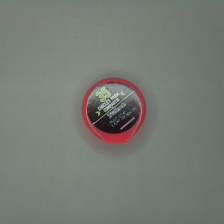
Color: red/orange/pink/fuchsia/brown
Cap type: hinged cap